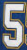
Number: 5